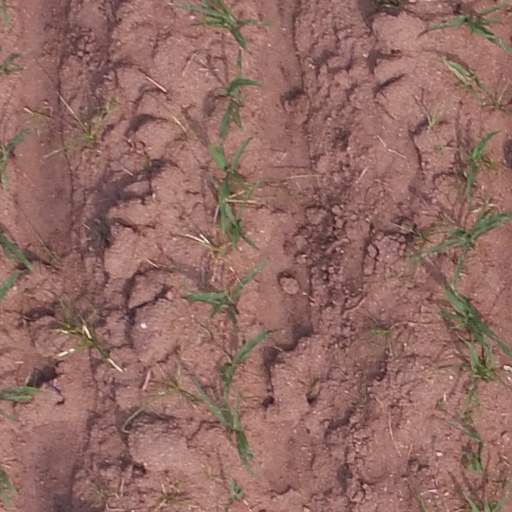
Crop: maize; corn